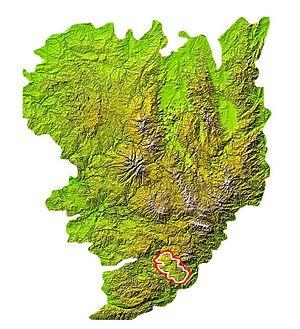
Localisation du causse du Larzac sur la carte du Massif central
Le causse du Larzac est un haut plateau karstique français du sud du Massif central qui s'étend entre Millau et Lodève.